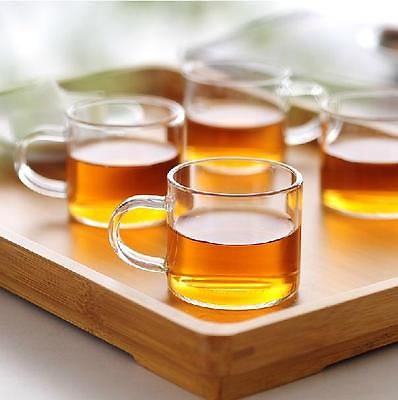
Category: mug